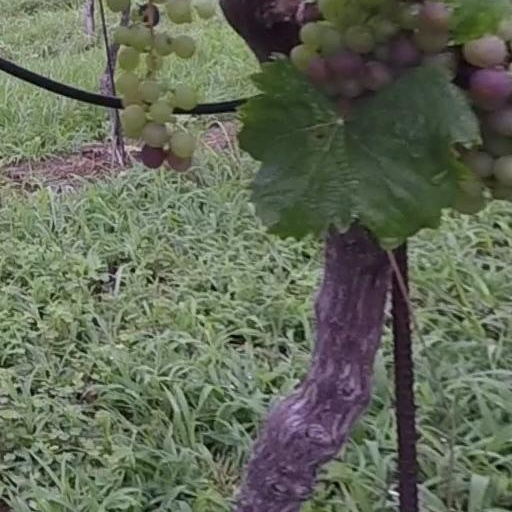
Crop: grape